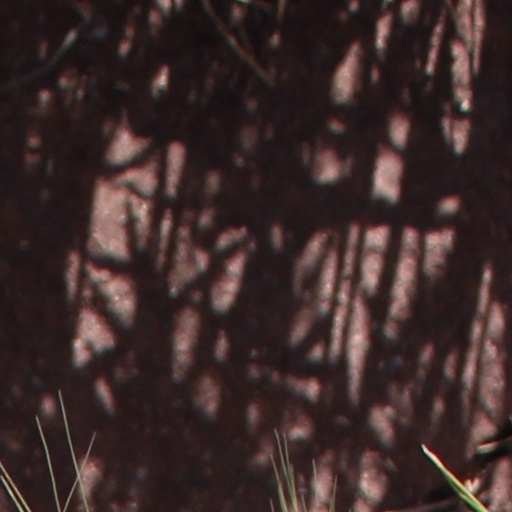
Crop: wheat